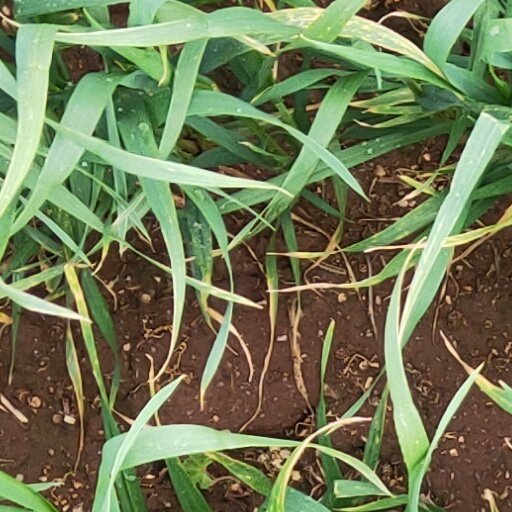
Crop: wheat